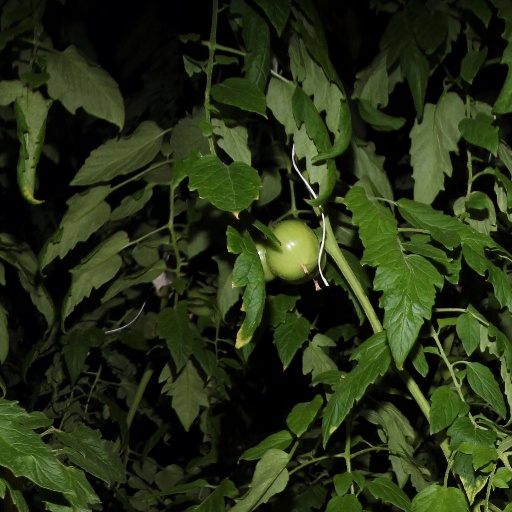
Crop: tomato